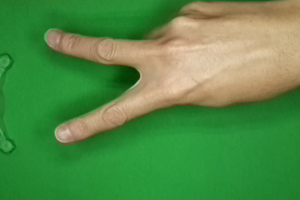
Label: scissors